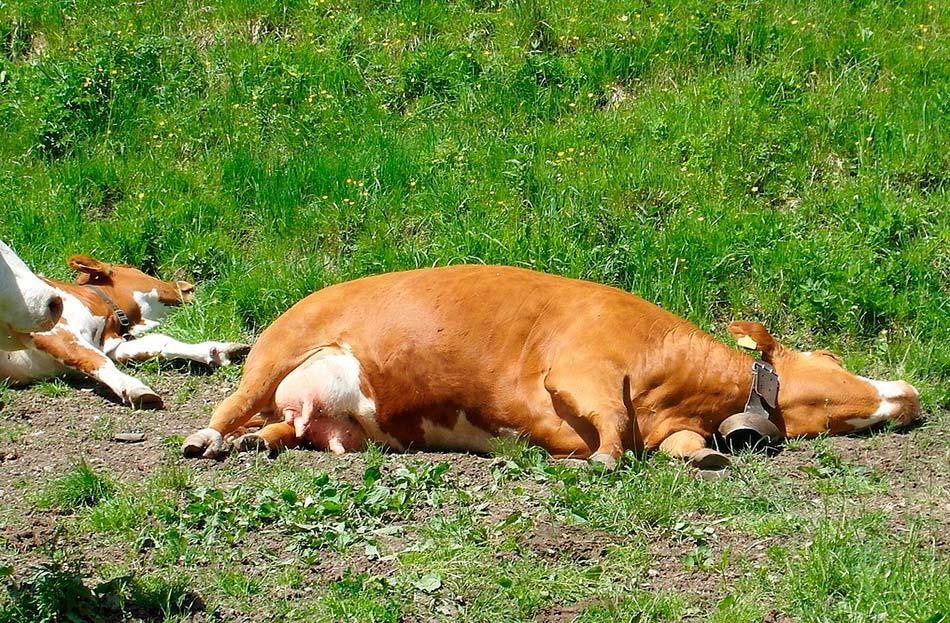
Kuna ng'ombe wawili waliolala kwenye nyasi za kijani kibichi, ng'ombe hao wana kengele shingoni. Wanyama wote wanaonekana kupumzika kwa amani chini ya jua. Mandhari yanaonekana kuwa ya shamba au eneo la wazi lenye nyasi nyingi.